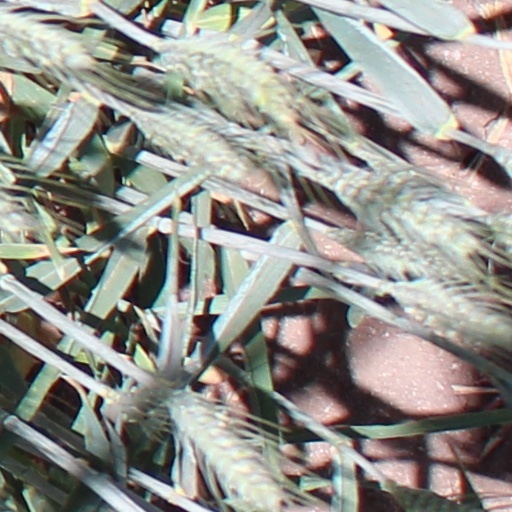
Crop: wheat